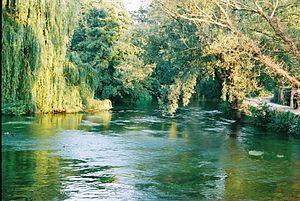
Le Test est un fleuve côtier situé dans le Hampshire, en Angleterre.